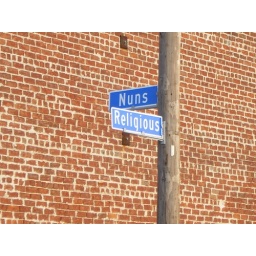
Real cross street in New Orleans near the Walmart on the edge of the wearhouse district.